Salmeterol

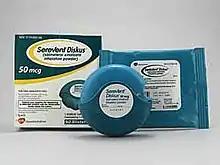
A typical dry-powder inhaler salmeterol "diskus"

Salmeterol, first marketed and manufactured by Glaxo (now GlaxoSmithKline, GSK) in the 1980s, was released as Serevent in 1990. The product is marketed by GSK under the Allen & Hanburys brand in the UK.